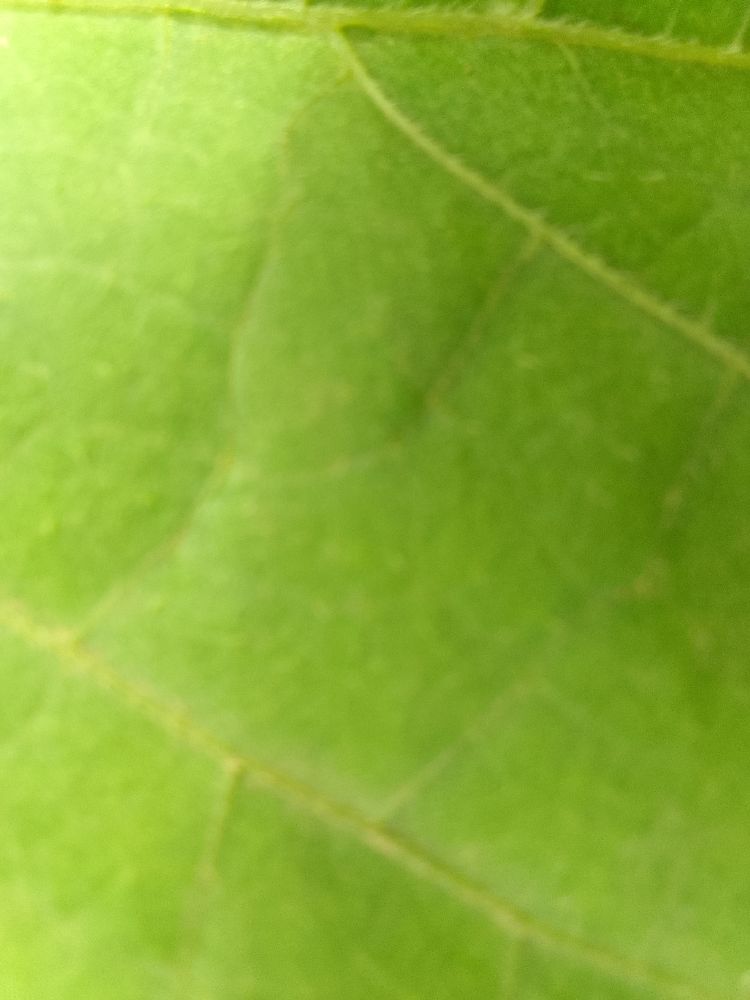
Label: healthy